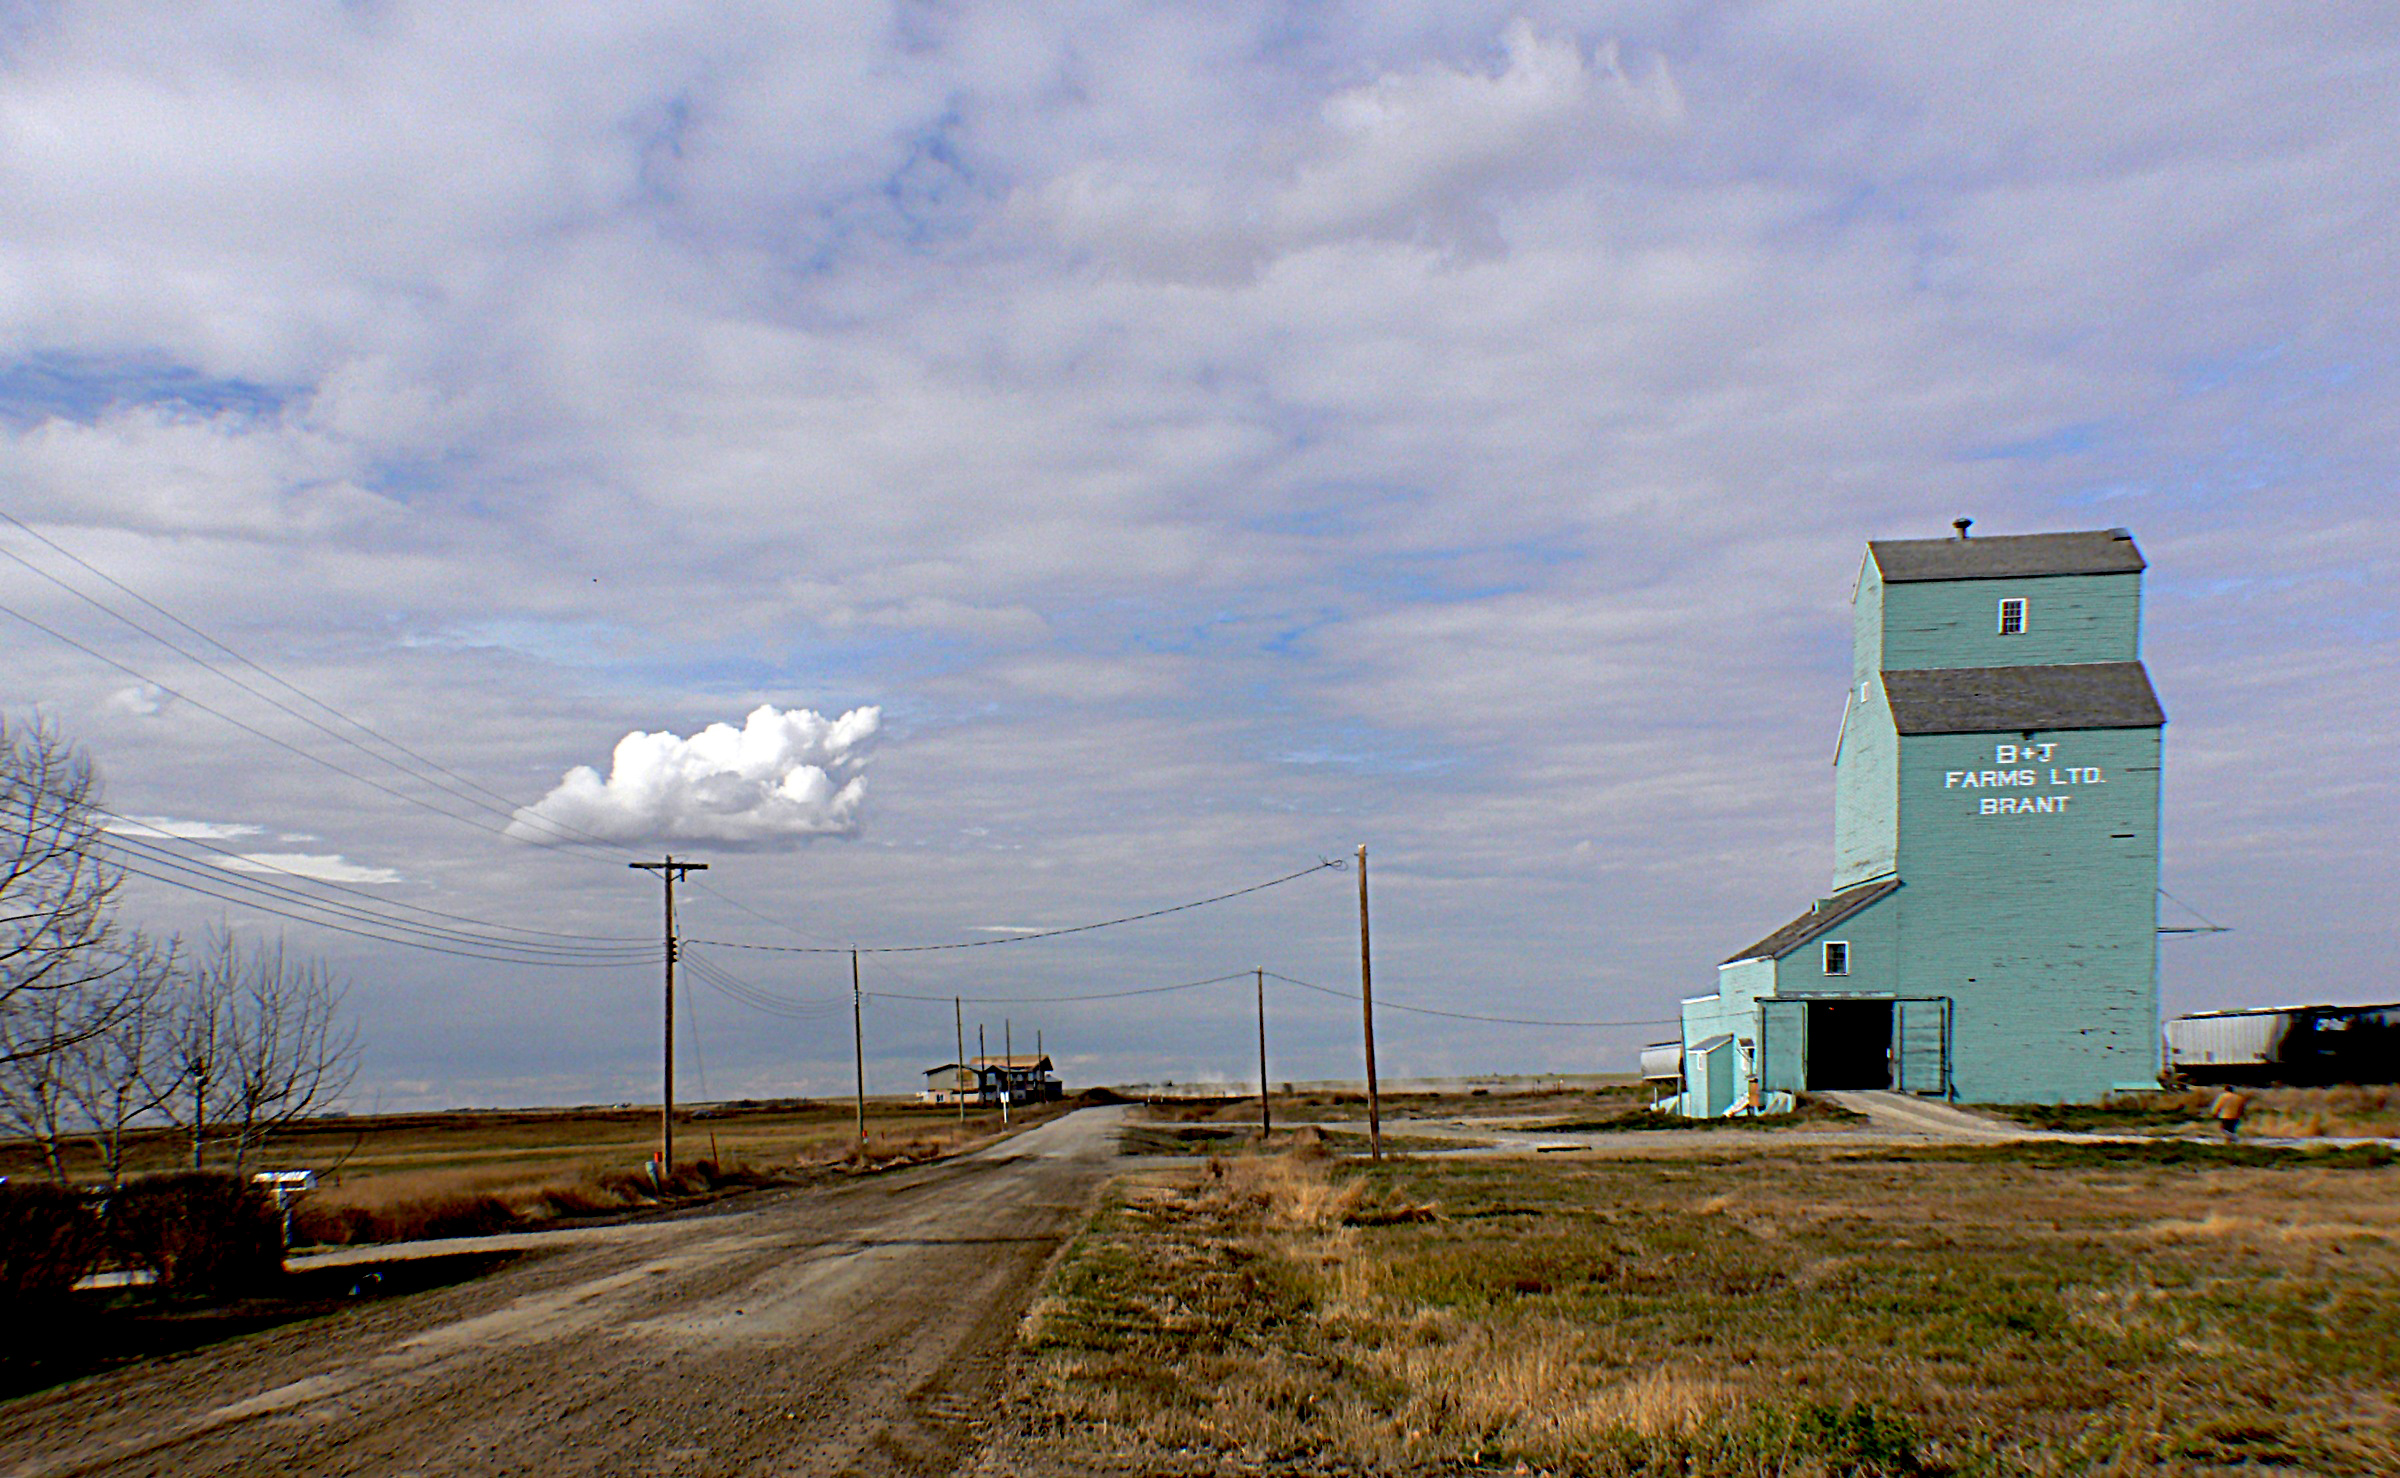
sea, coast, cloud, sky, road, highway, wind, transport, tower, grainsilo, lumixfz30, bridgecamera, sages, grainelevators, rural area, atmosphere of earth